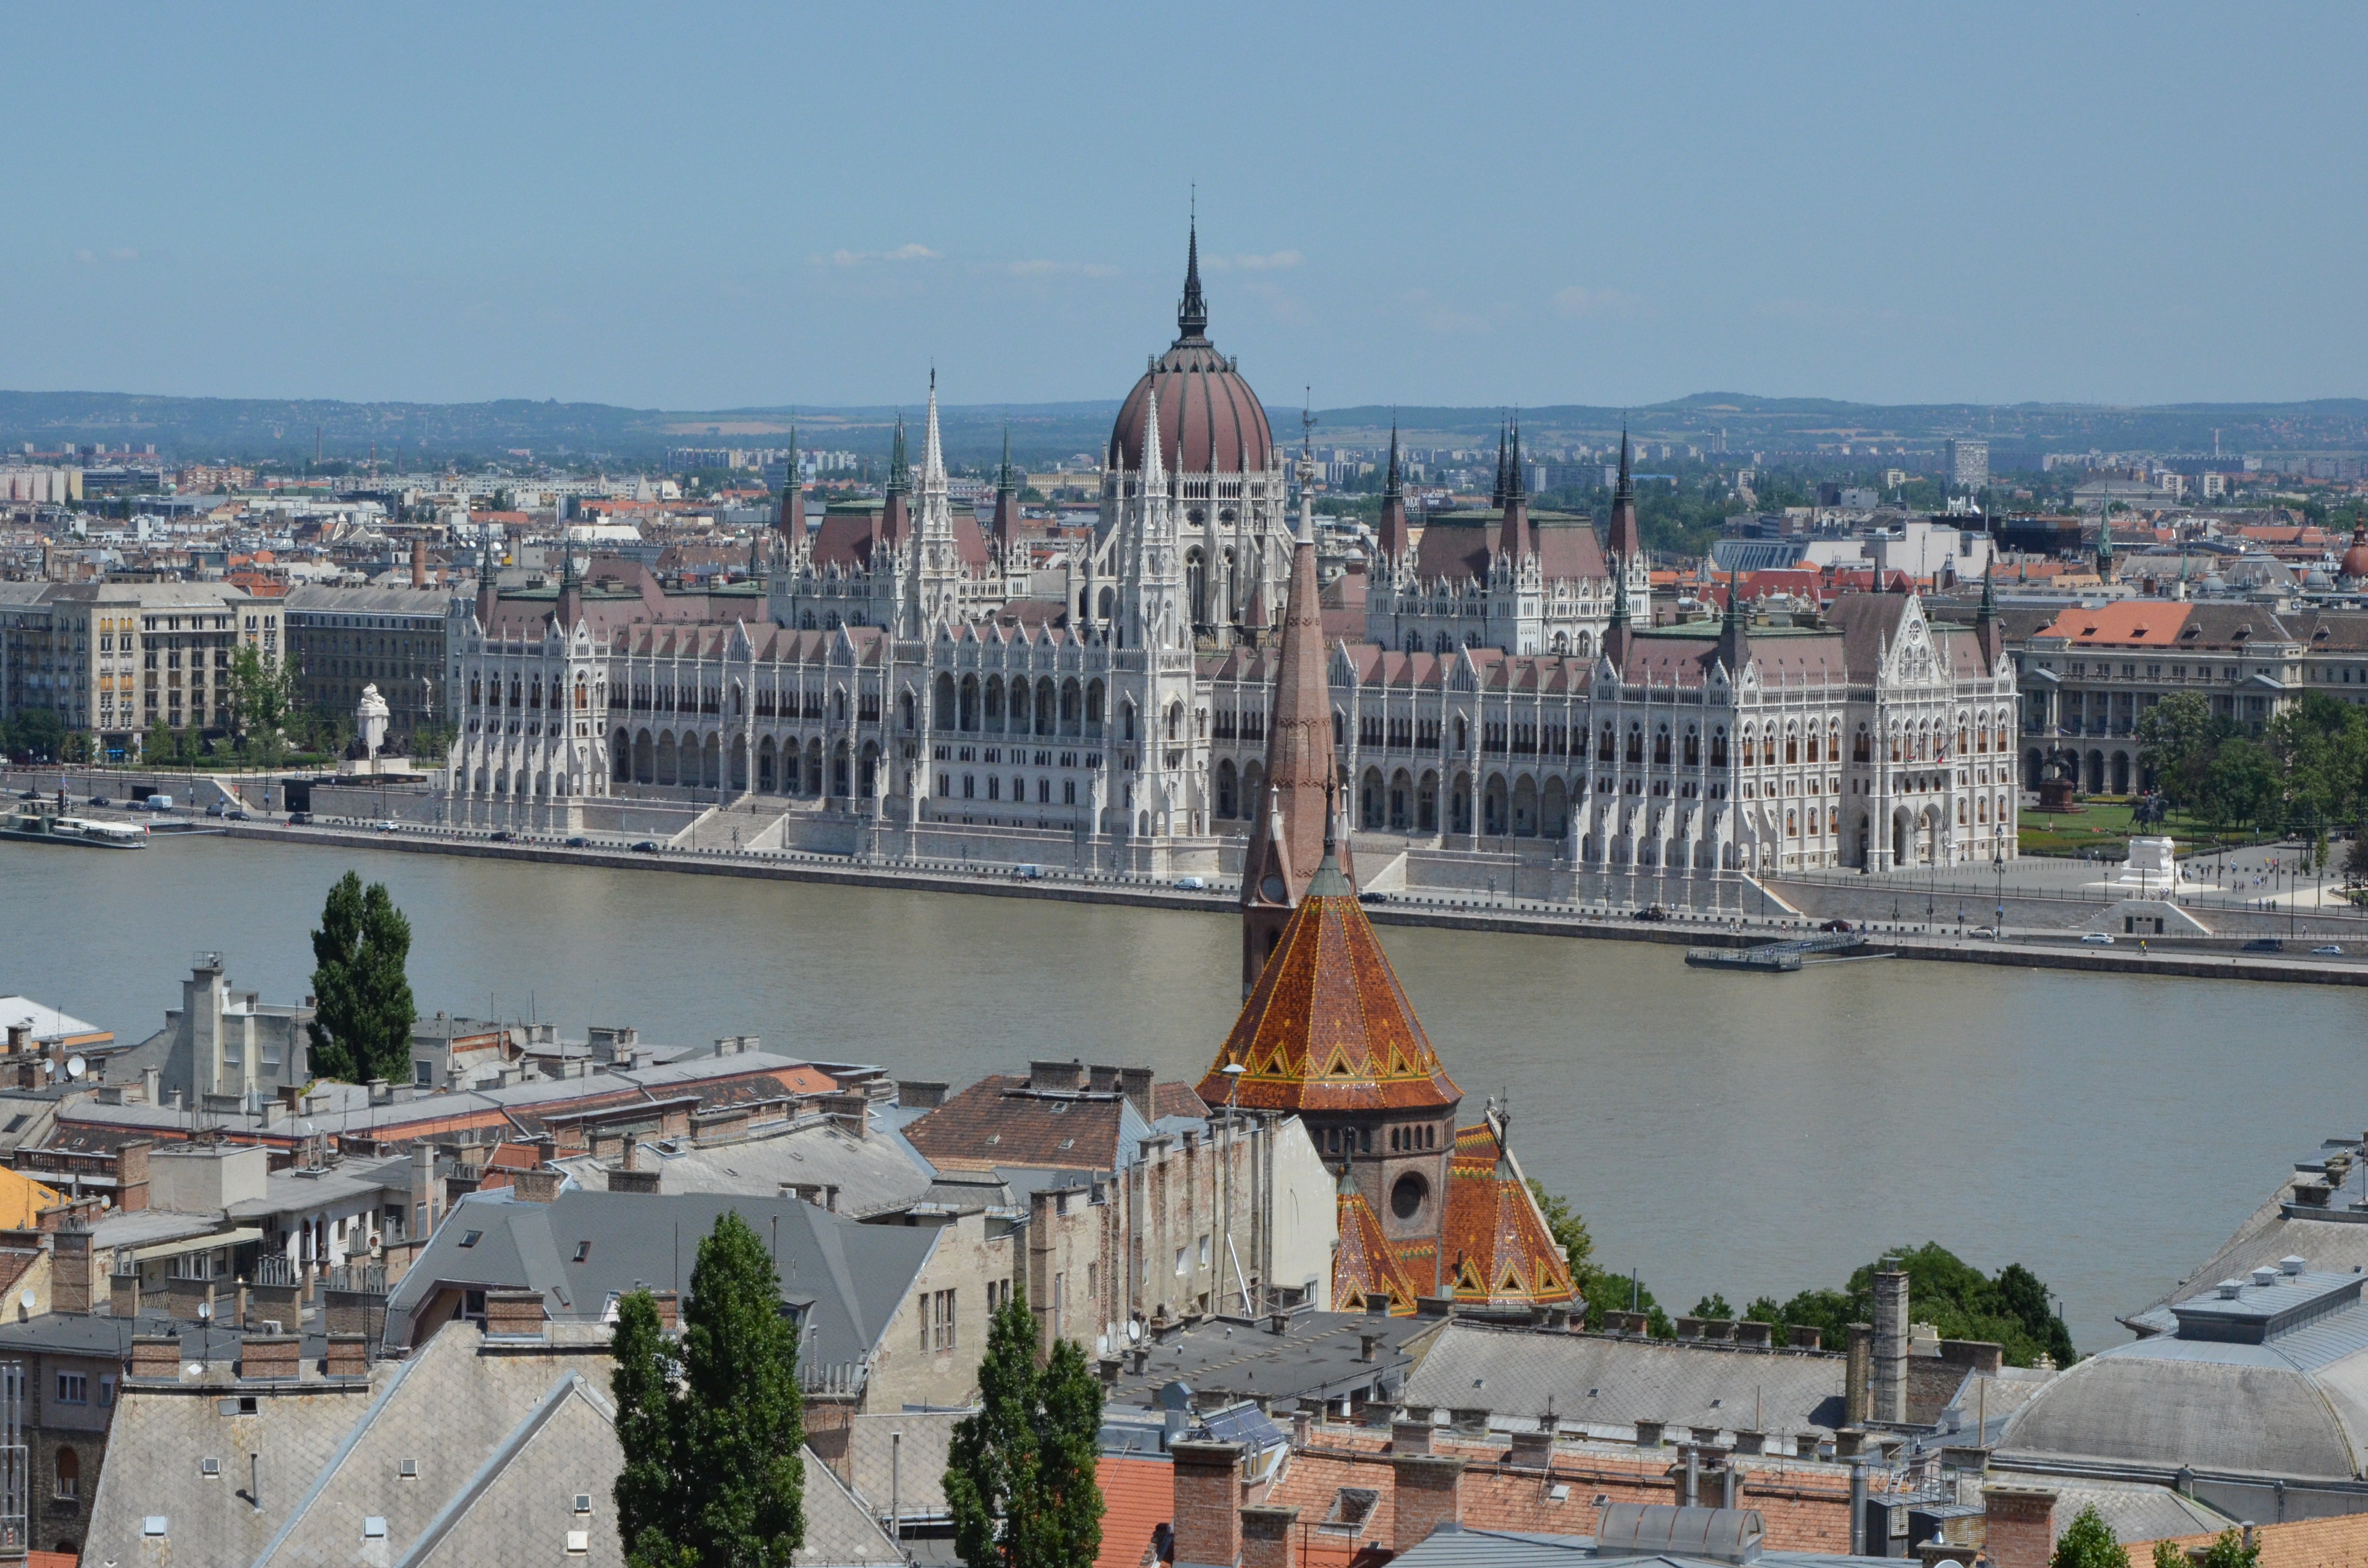
bridge, skyline, town, city, skyscraper, cityscape, panorama, downtown, plaza, landmark, cathedral, tourism, waterway, place of worship, danube, budapest, town square, tours, aerial photography, the parliament, human settlement